Varreddes

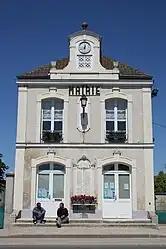
The town hall in Varreddes

Varreddes is a commune in the Seine-et-Marne department in the Île-de-France region in north-central France.